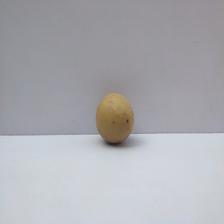
Size: Small